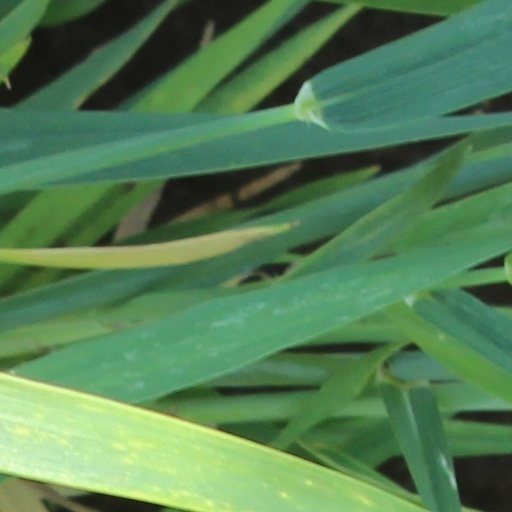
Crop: wheat